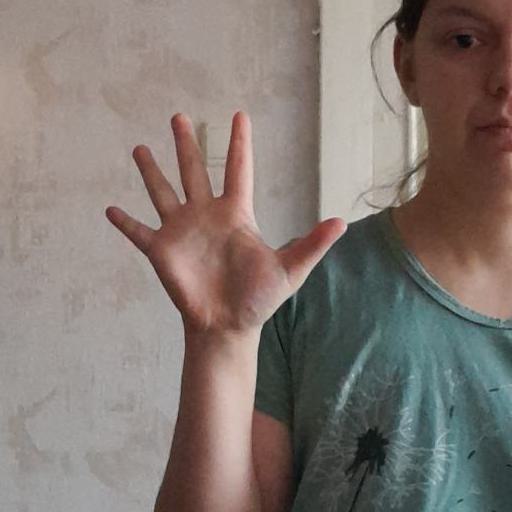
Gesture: palm